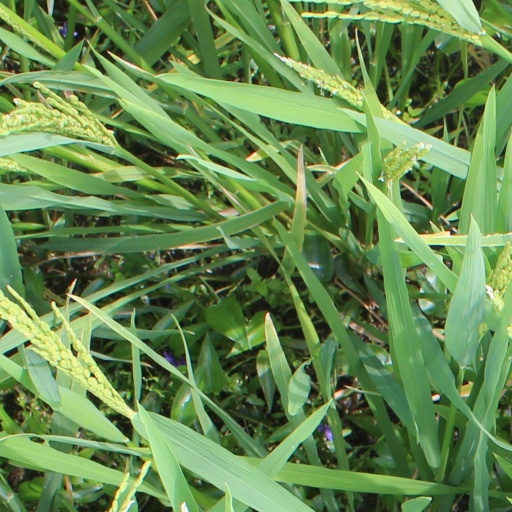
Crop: rice